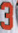
Number: 3